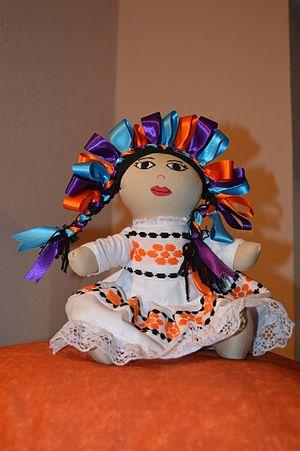
Les poupées de chiffon mexicaines les plus connues sont celles dont l'origine se trouve probablement dans le sud de l'État central de Querétaro, appelées « Marias » mais plus communément appelées simplement « poupées de chiffon ». Le Mexique a une longue histoire de fabrication de poupées de chiffon, mais celles qui sont connues dans le pays pour leur apparence nationale, en particulier dans les lieux touristiques, ne remontent peut-être qu'aux années 1970, dans le cadre d'un projet visant à améliorer les revenus des femmes Otomi dans la municipalité d'Amealco de Bonfil. Bien qu'Amealco soit fortement liée à ces poupées, leur fabrication n'est pas limitée et s'est répandue dans divers états, avec quelques variations dans la robe et l'apparence, mais toujours avec des visages larges et des cheveux généreusement tissés avec des rubans.